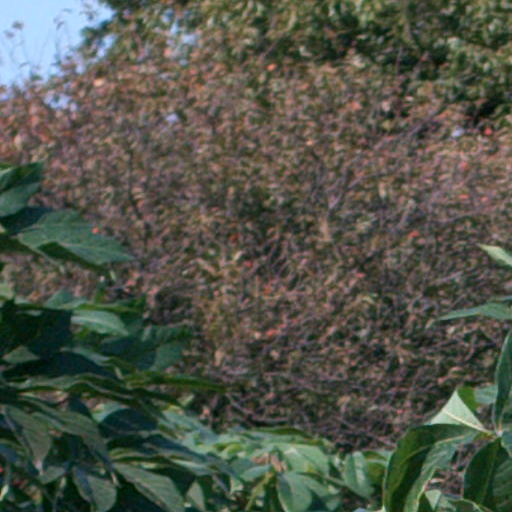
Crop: cassava